Boris Diaw

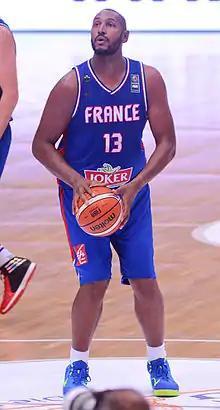
Diaw playing for France in 2015.

In 2000, Diaw won the FIBA Europe Under-18 Championship with the French junior national team. In July 2006, Diaw was named the captain of the senior men's French national basketball team. He won the bronze medal at the EuroBasket 2005.